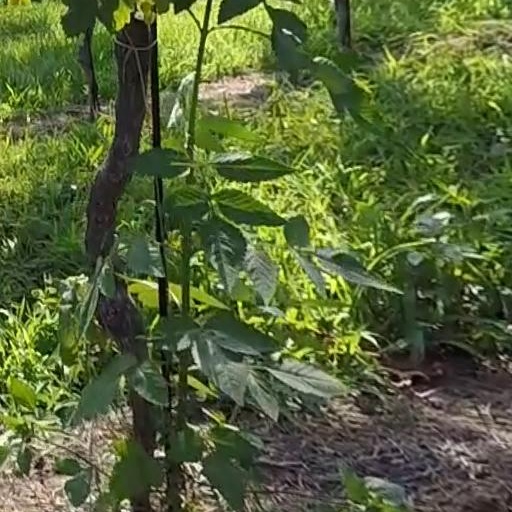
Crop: grape